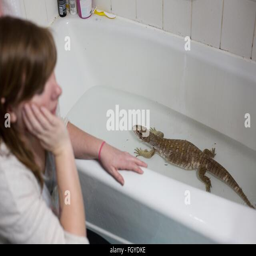
a woman sitting next to a bathtub containing a soaking monitor lizard